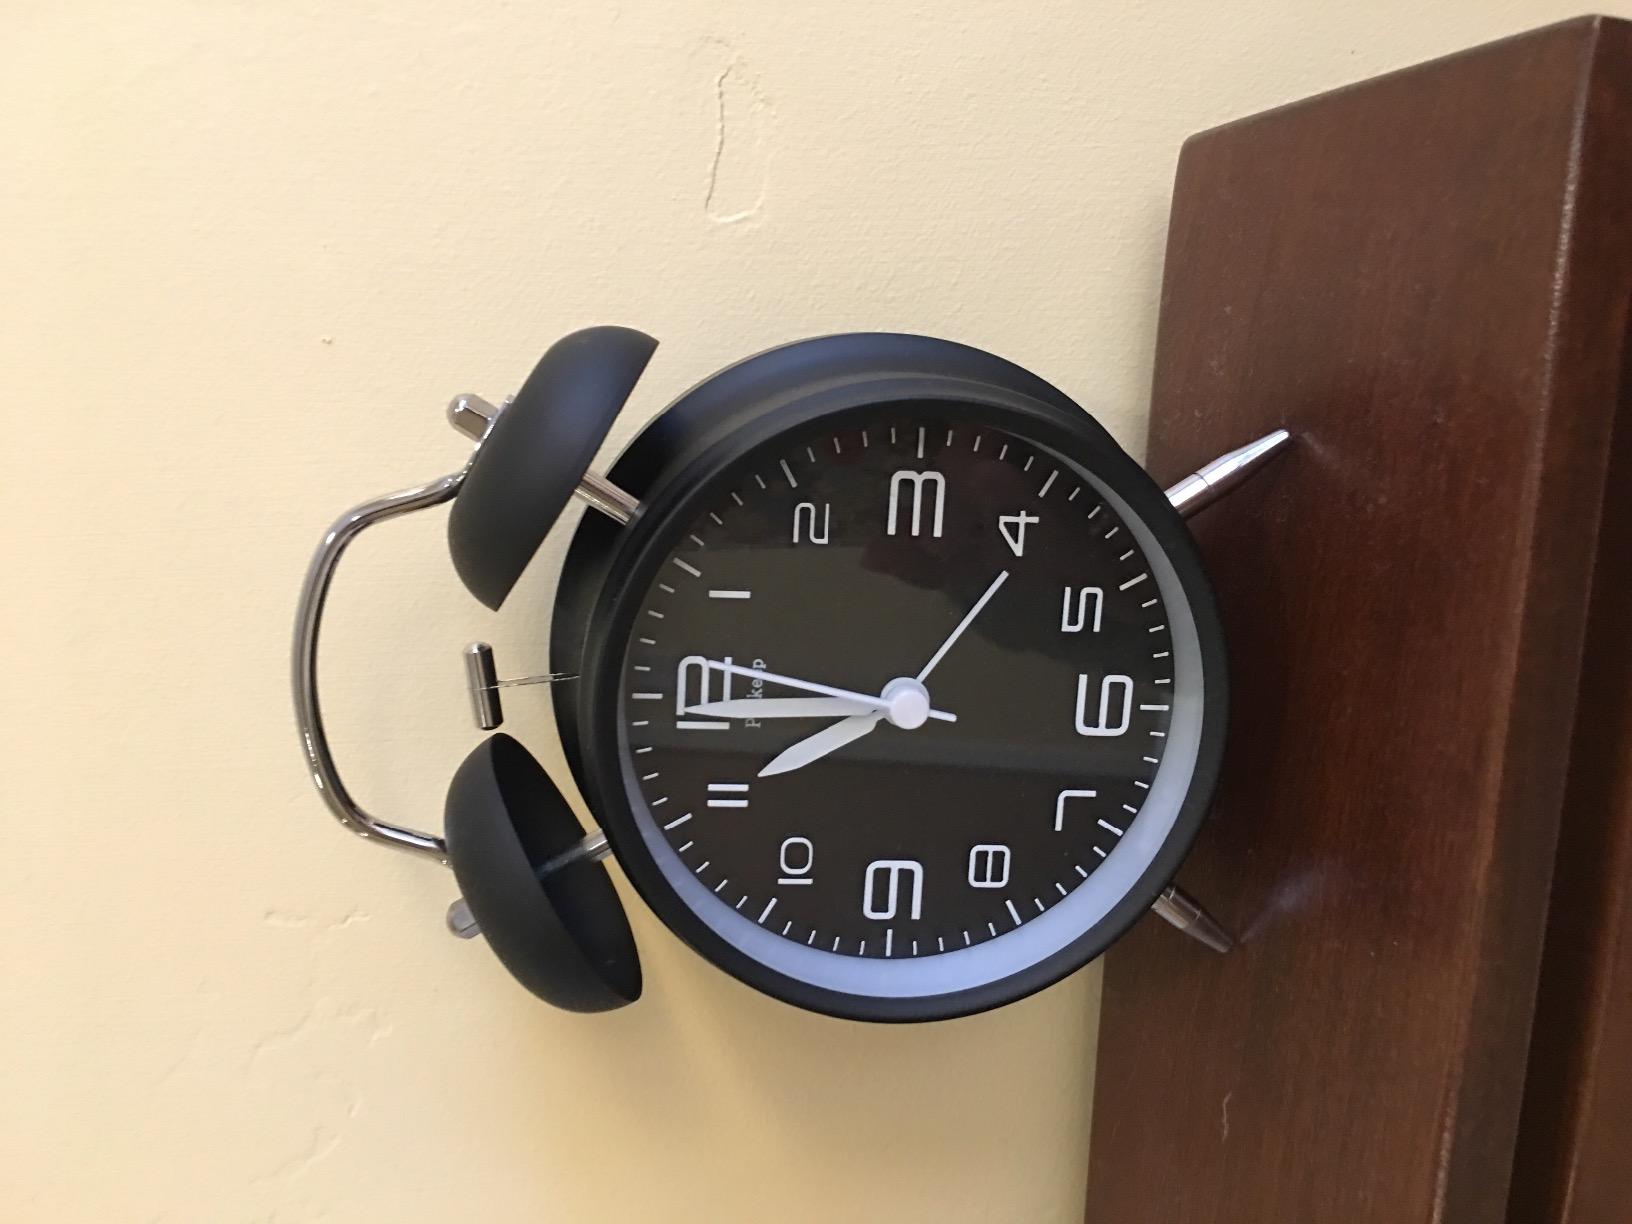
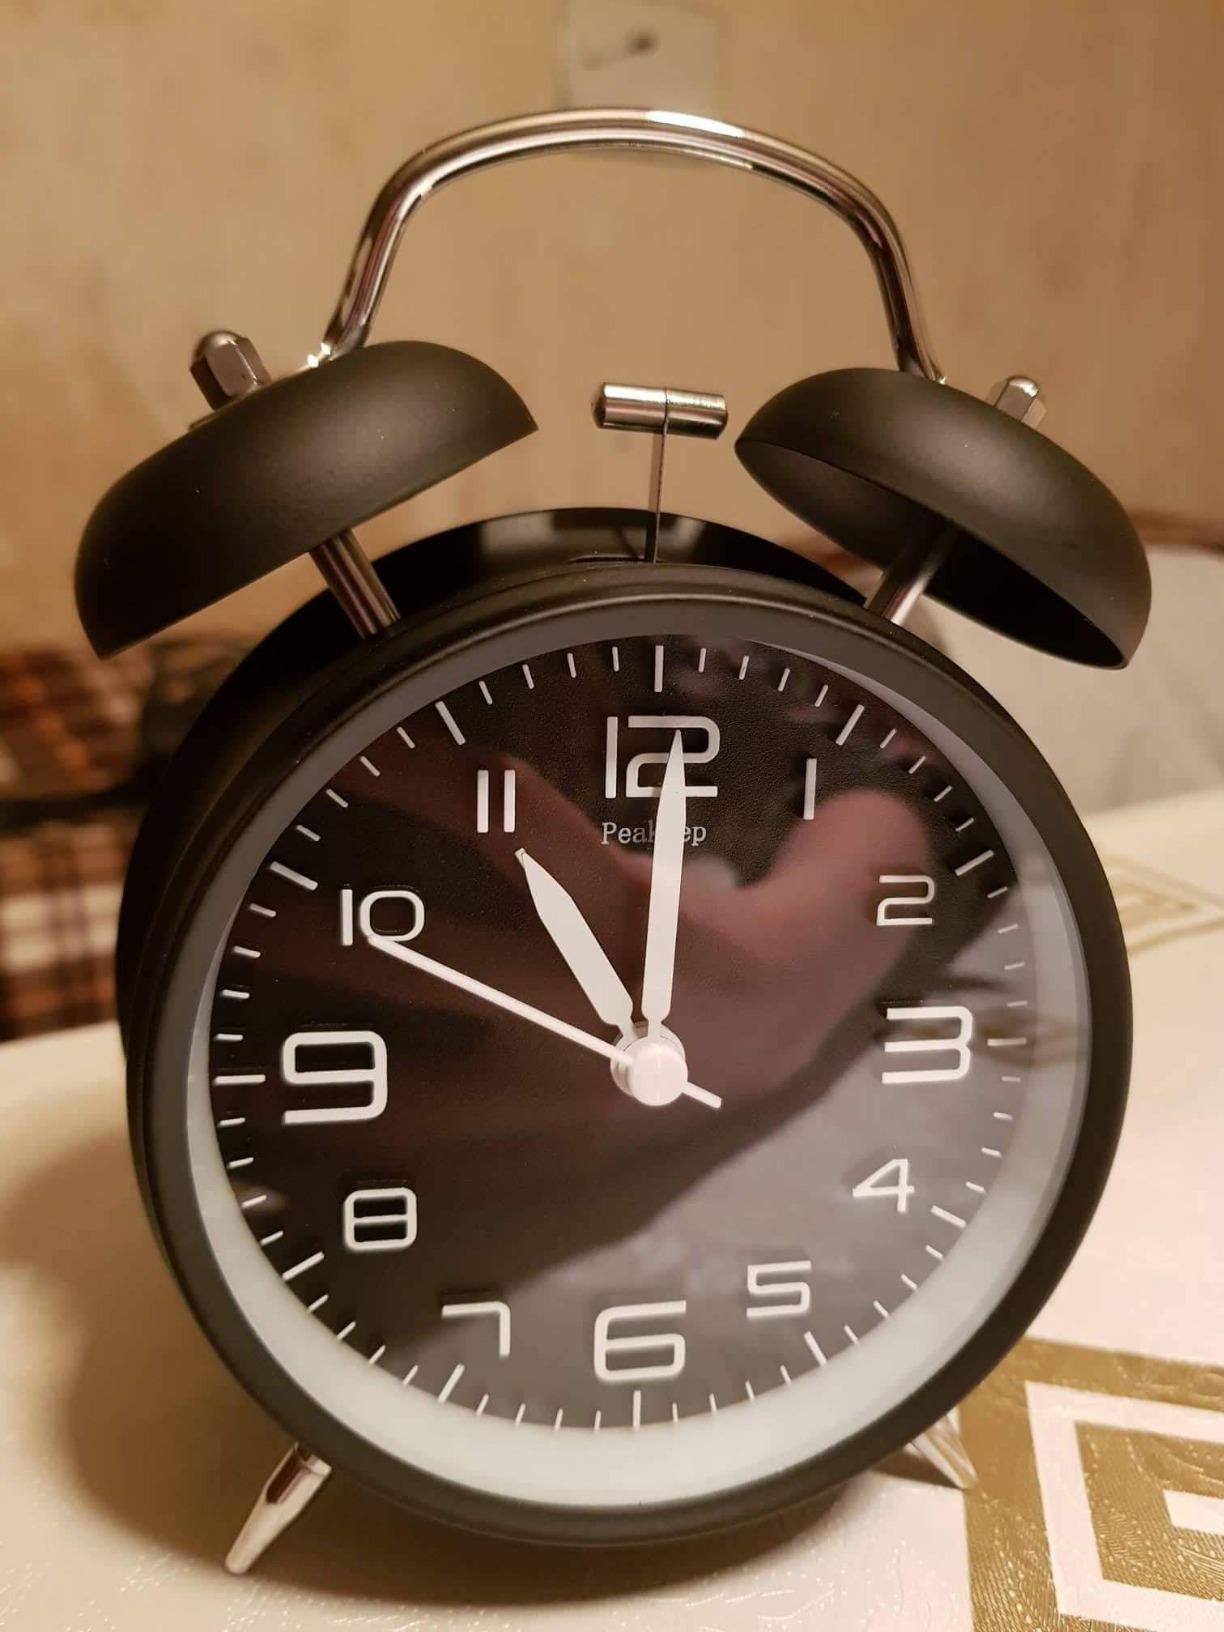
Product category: clock
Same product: yes